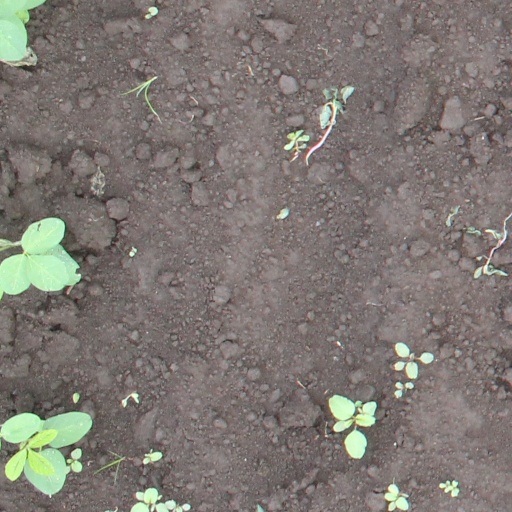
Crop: soybean